Racing Club de Avellaneda

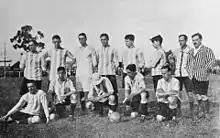
The 1915 team achieved an outstanding mark of 95 goals in 24 matches

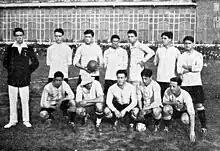
The 1915 team, on the very afternoon they visited River Plate and the supporters nicknamed them "La Academia"

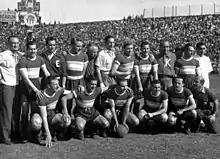
The 1951 team that secured three consecutive league titles

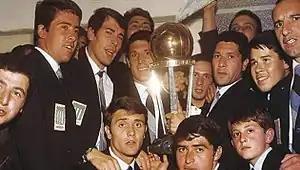
The 1967 team, newly crowned world champions

Racing made its Primera División debut on 7 May 1911, drawing 1–1 against San Isidro. In that same tournament, the club finished in an impressive fourth place.